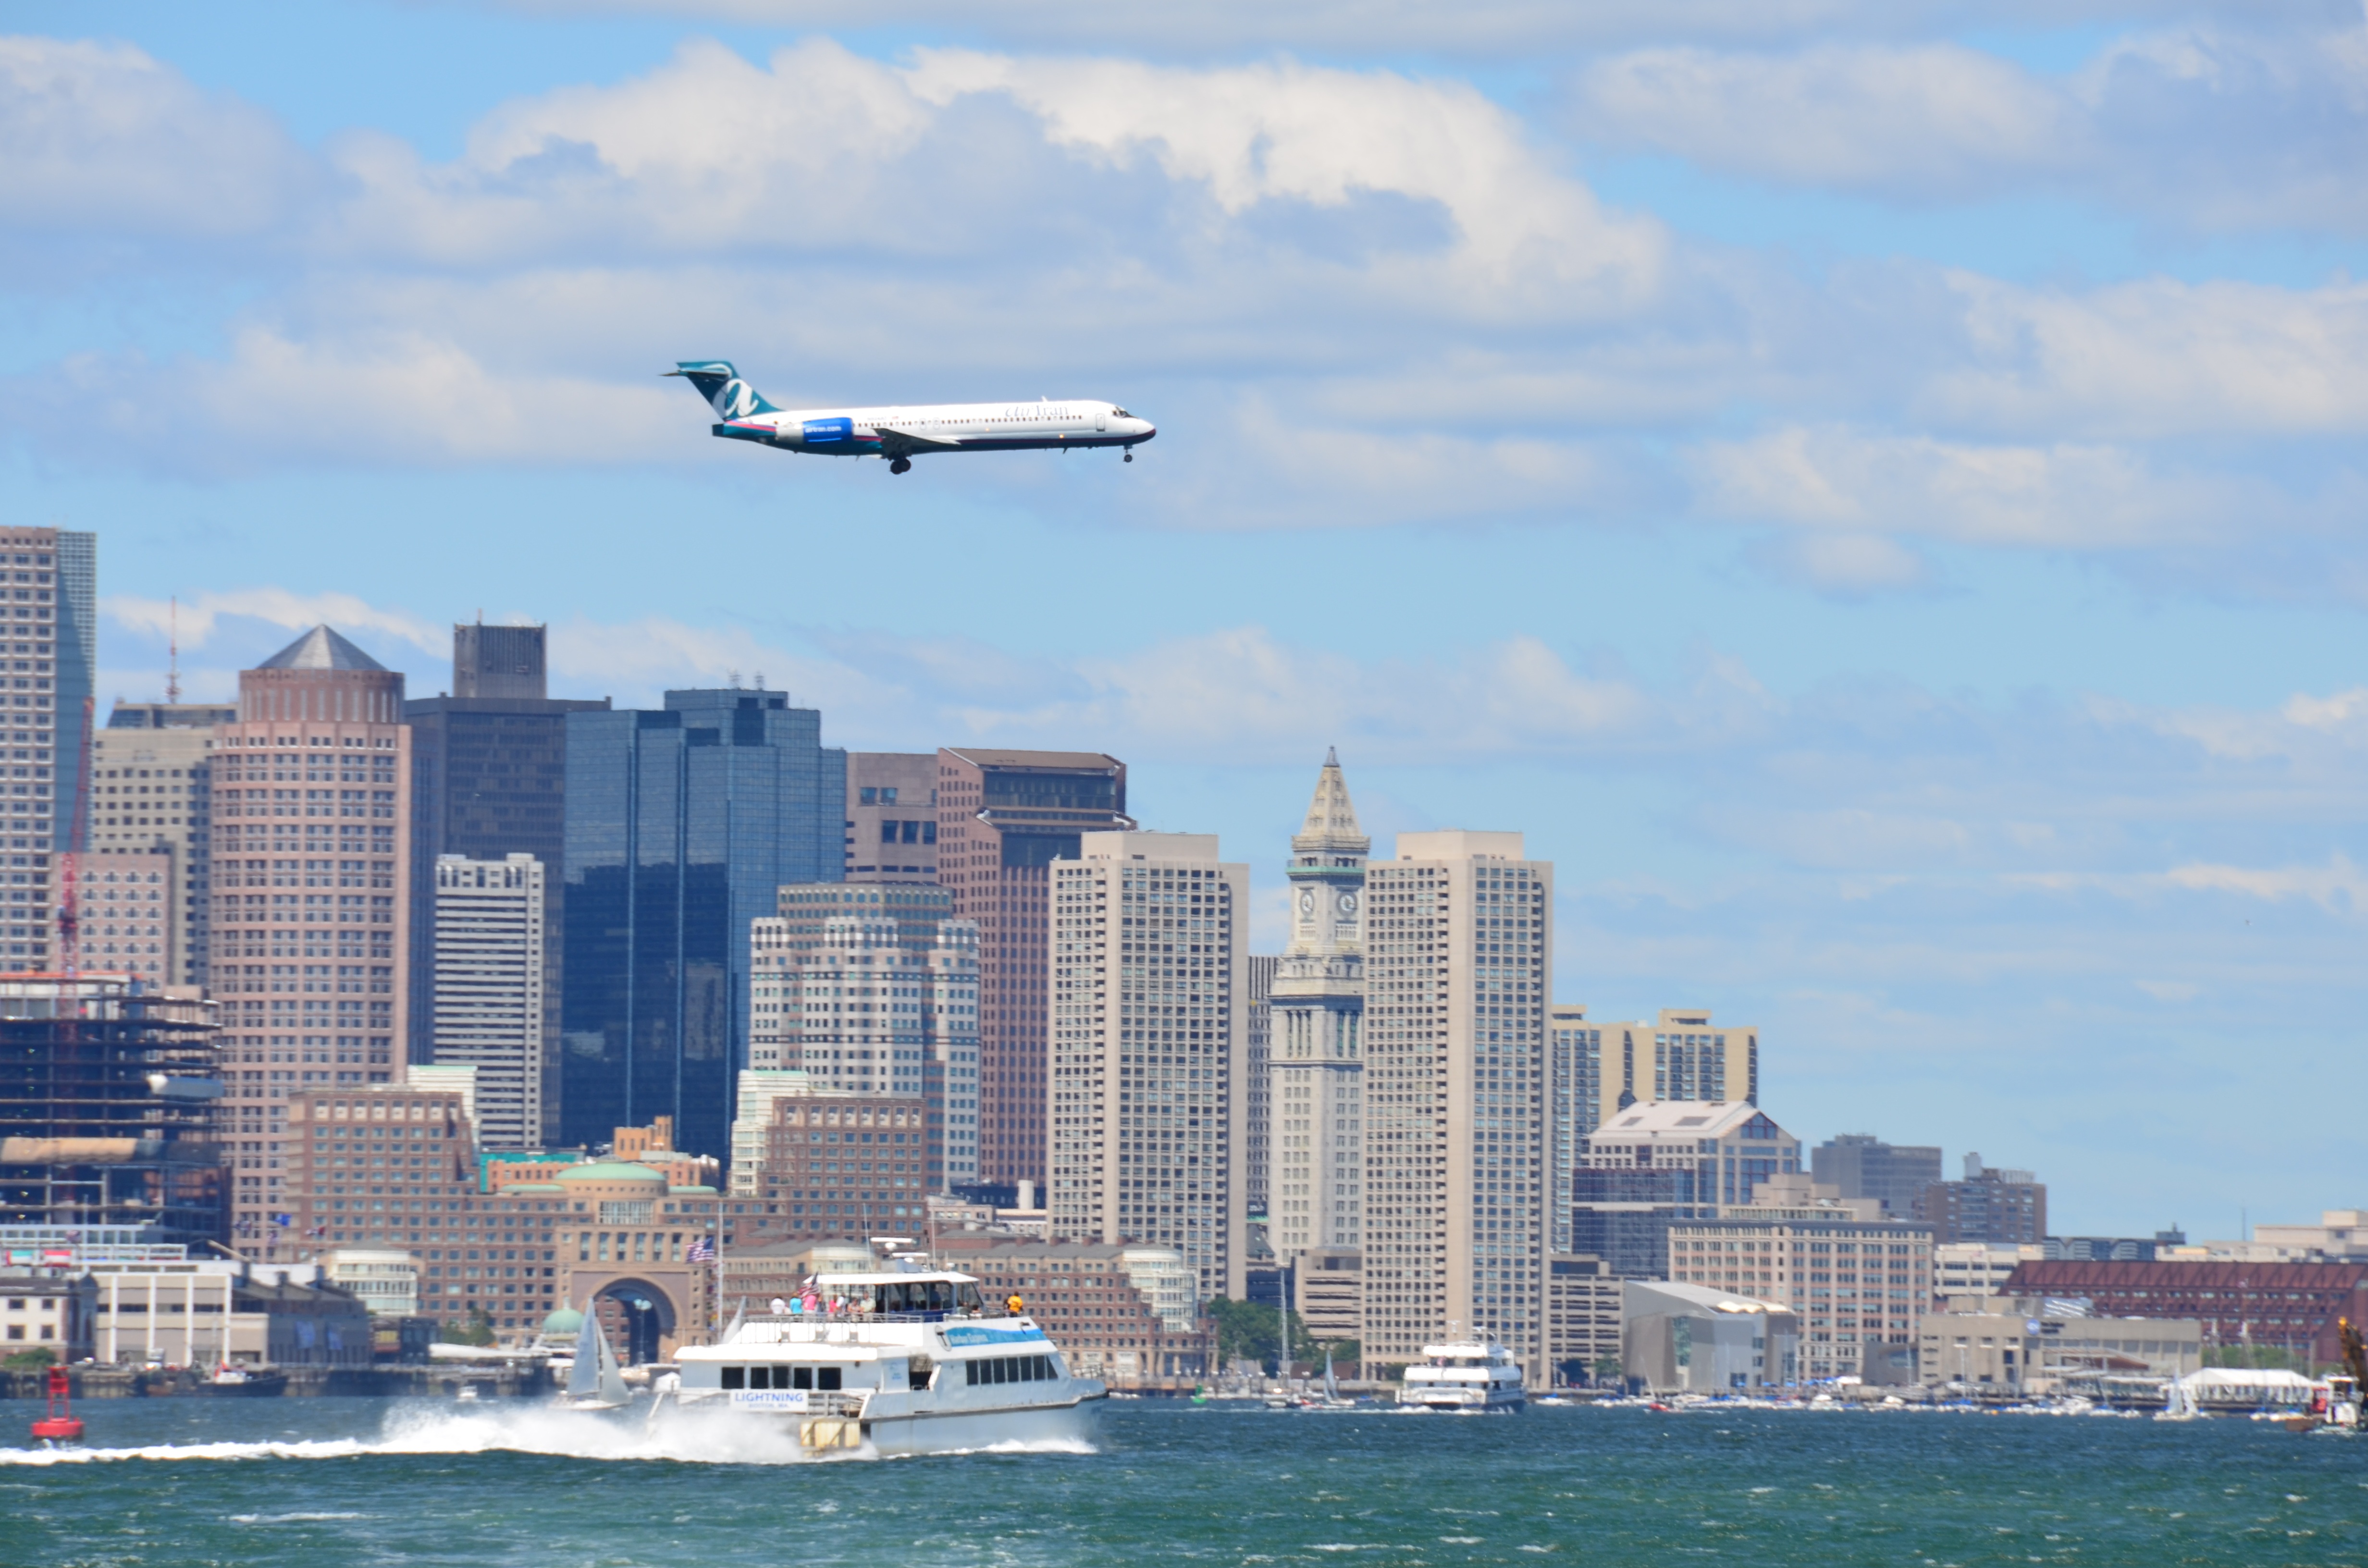
sea, skyline, traffic, cityscape, airplane, aircraft, vehicle, aviation, usa, america, boston, skyscrapers, infrastructure, flat, port city, atmosphere of earth